Port Albert

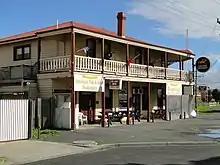
Two-storey wooden hotel at Port Albert, Victoria, Australia

The town's historic two-storey wooden hotel, established in 1841 and the oldest continuously licensed hotel in Victoria, was burned down in February 2014. The fire was believed to have been deliberately lit. In July 2019 plans were announced to build a $5,000,000 hotel and accommodation complex on the site.